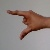
The image shows a hand gesture representing the letter 'Z' in Indian Sign Language.